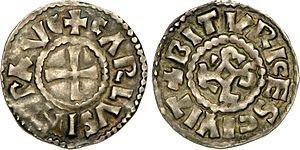
Nom de l'atelier/ville
Charles III, dit « le Simple », né le 17 septembre 879, mort le 7 octobre 929 à Péronne, dans la Somme, est roi de Francie occidentale de la fin du IXᵉ et du début du Xᵉ siècle ; il appartient à la dynastie carolingienne.